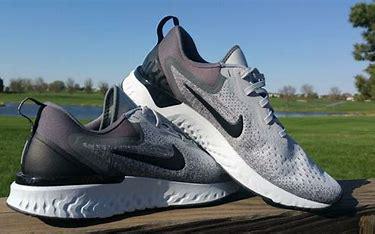
Brand: Nike
Model: Odyssey React